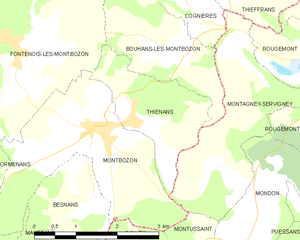
Carte des communes françaises